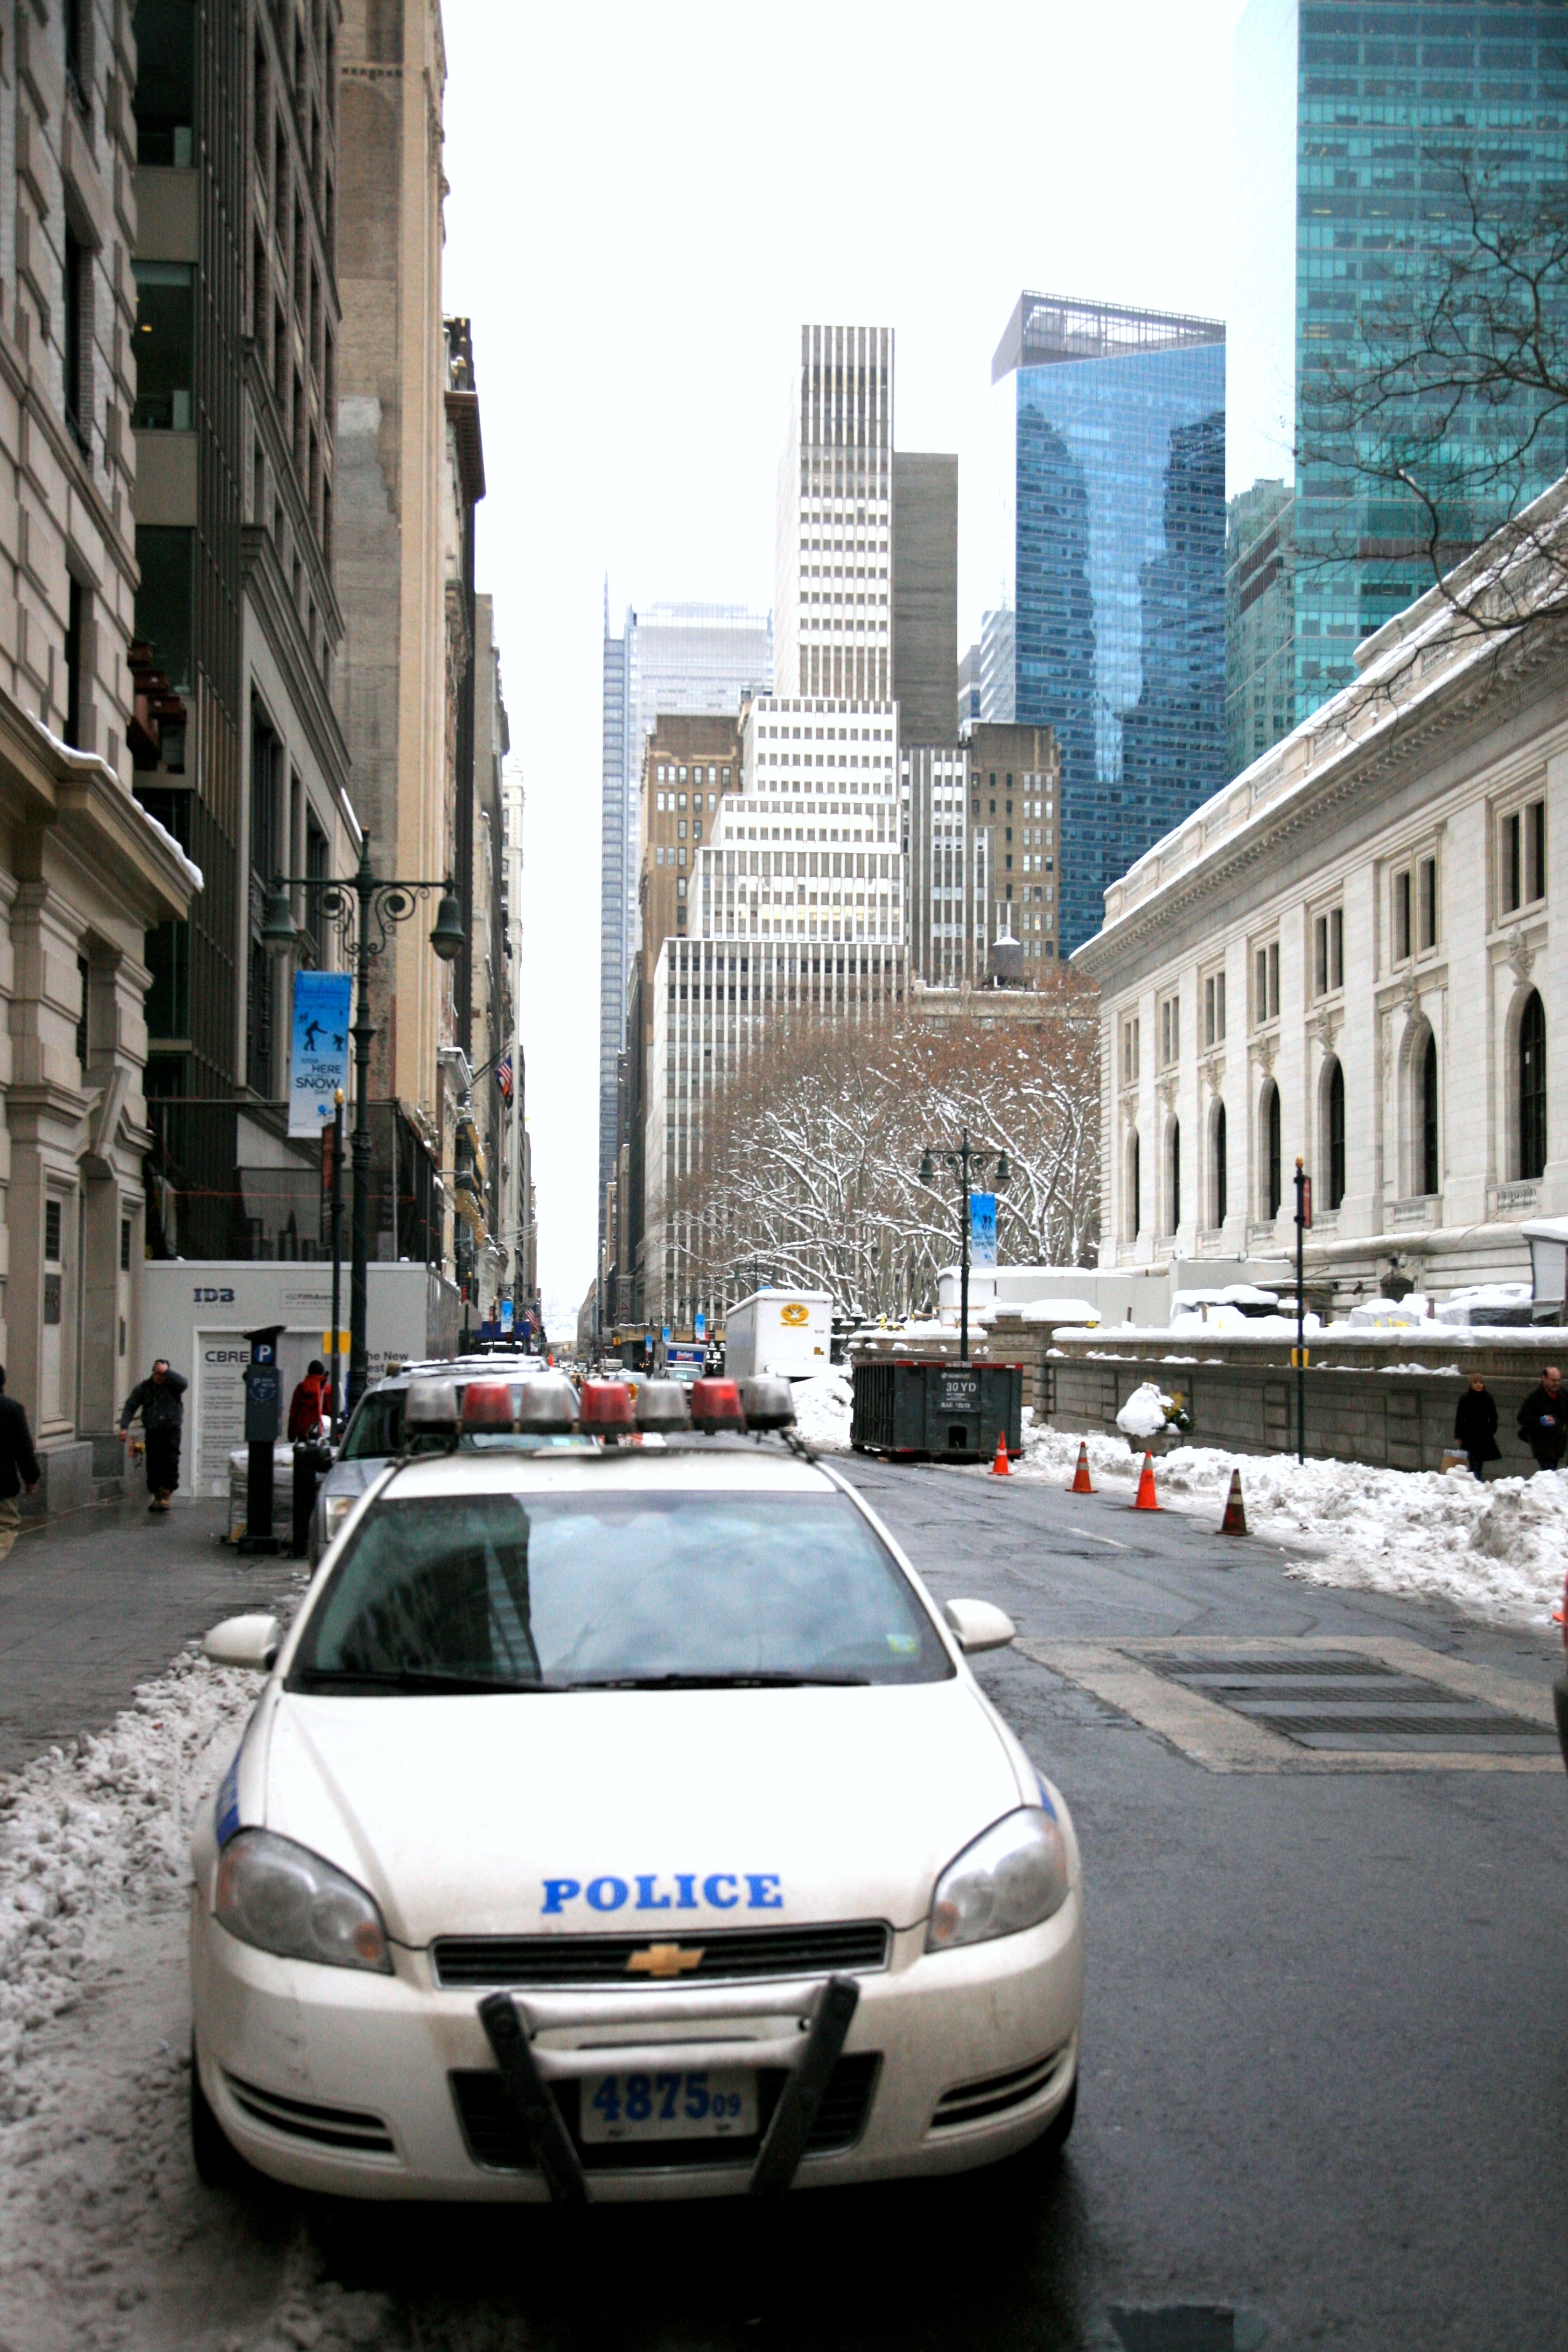
pedestrian, traffic, street, car, manhattan, vehicle, nyc, lane, newyork, newyorkcity, ny, police, midtown, nypd, midtownwest